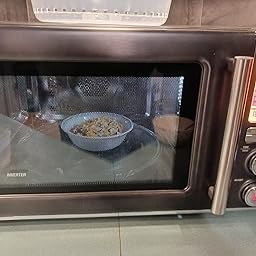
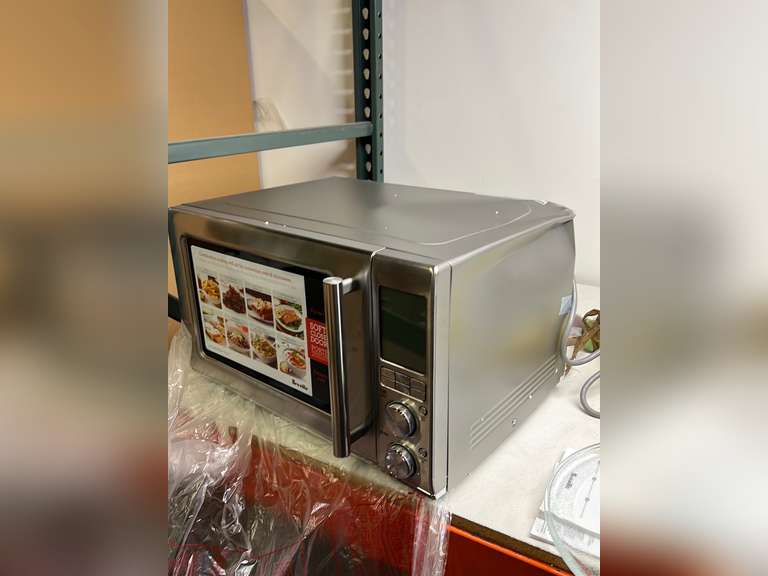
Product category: misc
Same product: yes